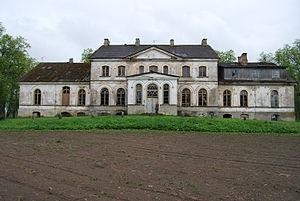
Vanamõisa est un hameau estonien appartenant à la commune d'Haljala dans le Virumaa occidental. Sa population comptait 52 habitants en 2006. Le village faisait partie avant la réforme foncière de 1919 du domaine seigneurial d'Altenhof formé au XVIIᵉ siècle. Le château du village de style néorenaissance subsiste toujours.
Le château de Vanamõisa est un château estonien situé dans le territoire du hameau de Vanamõisa du bourg d'Haljala appartenant à la commune d'Haljala - du temps du gouvernement d'Estland: paroisse d'Haljall - dans le Virumaa occidental.